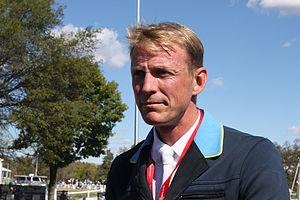
Carl Peder Fredricson, né le 30 janvier 1972 à Flen, est un cavalier de concours complet et de saut d'obstacles suédois.